Geography of Canada

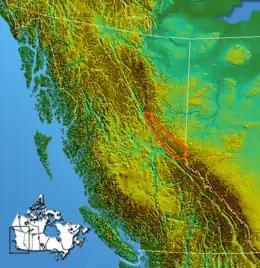
Map of the Hart Ranges in British Columbia

The Coast Mountains in British Columbia run from the lower Fraser River and the Fraser Canyon northwestward, separating the Interior Plateau from the Pacific Ocean. Its southeastern end is separated from the North Cascades by the Fraser Lowland, where nearly a third of Western Canada's population reside.